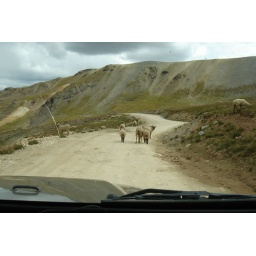
Lots of sheep in the mountains. Didn't see the shepherd...though there was a dog wrangling them.